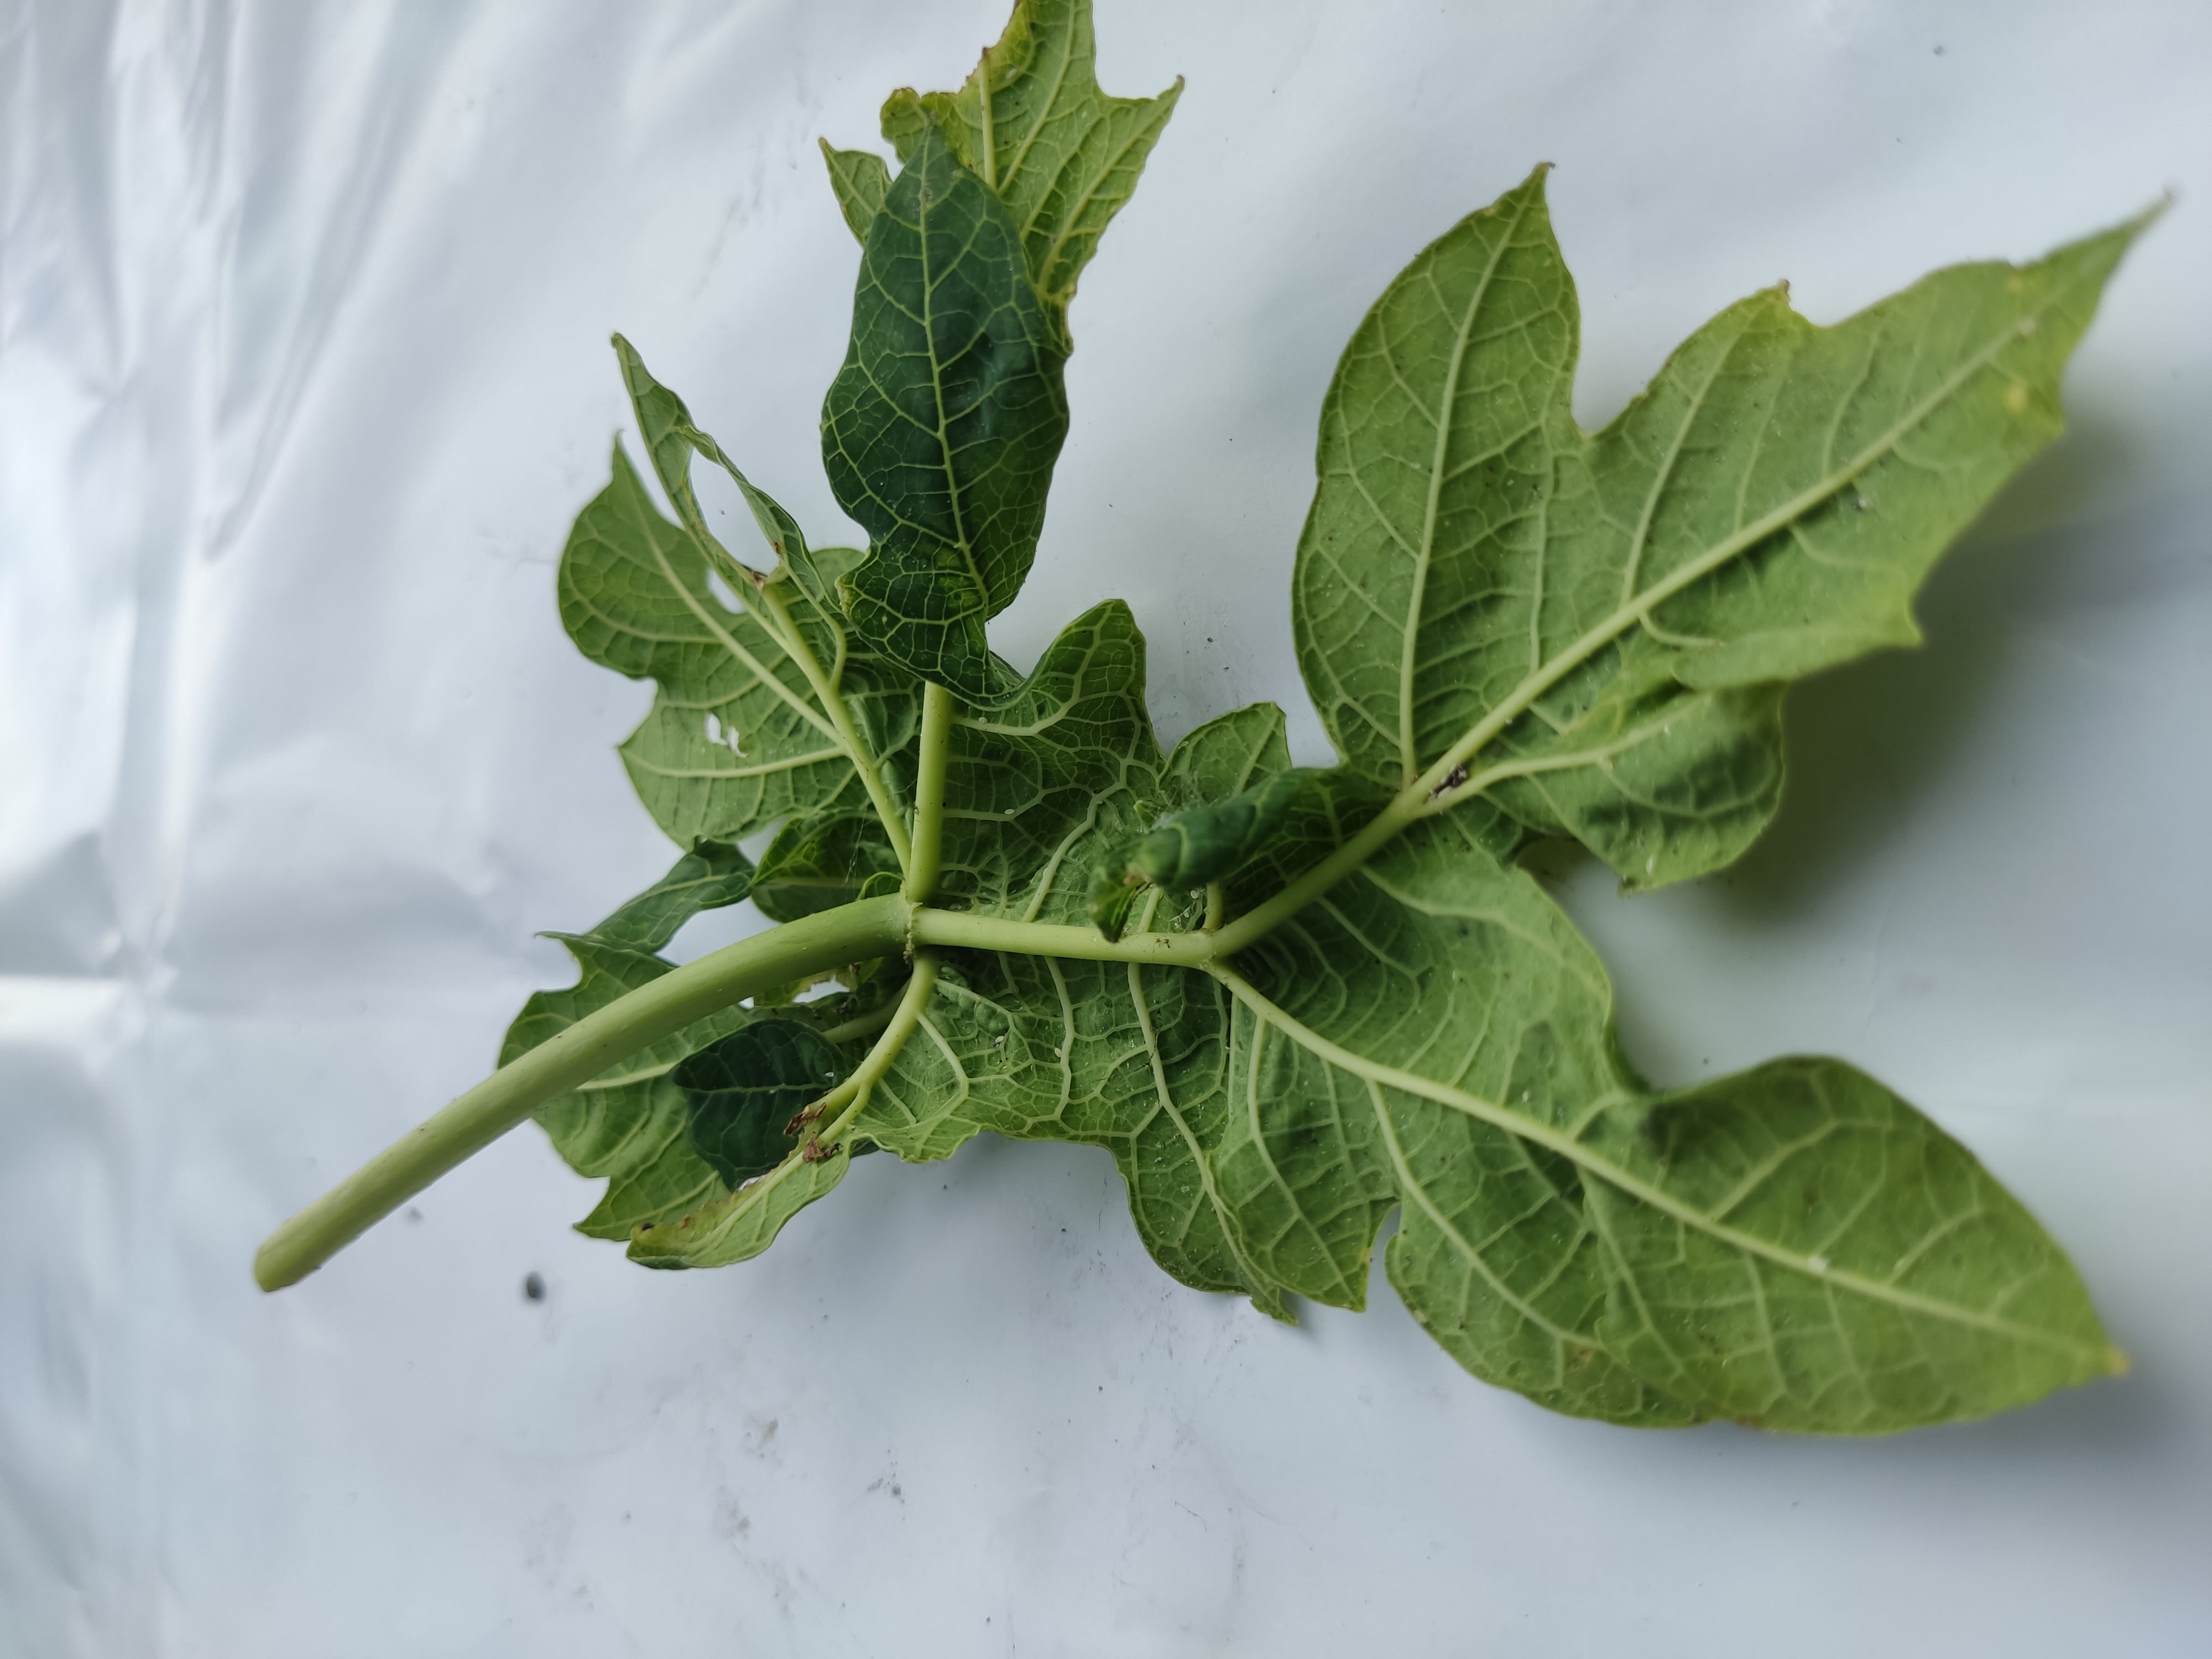
Label: Leaf Curl